Rachel Jackson

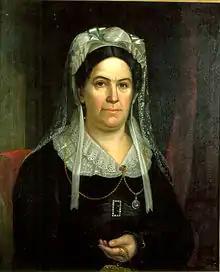
Portrait by Ralph E. W. Earl, 1823

Rachel Jackson ("née" Donelson; June 15, 1767 – December 22, 1828) was the wife of Andrew Jackson, the seventh president of the United States. She lived with him at their home at the Hermitage, where she died just days after his election and before his inauguration in 1829—therefore she never served as first lady, a role assumed by her niece, Emily Donelson.